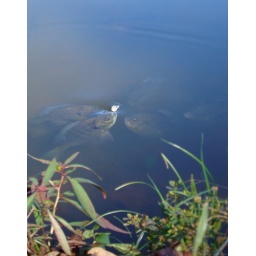
fish in lake 2